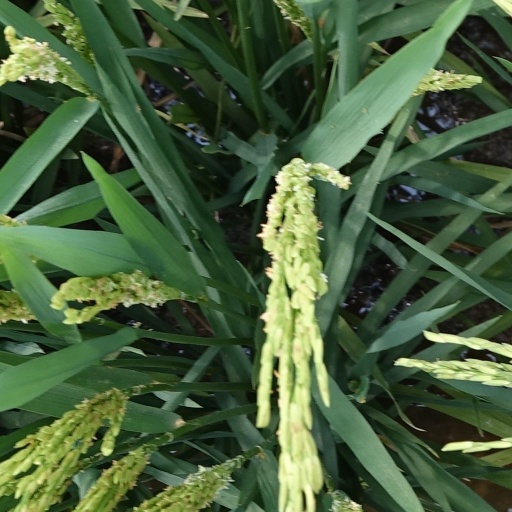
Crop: rice